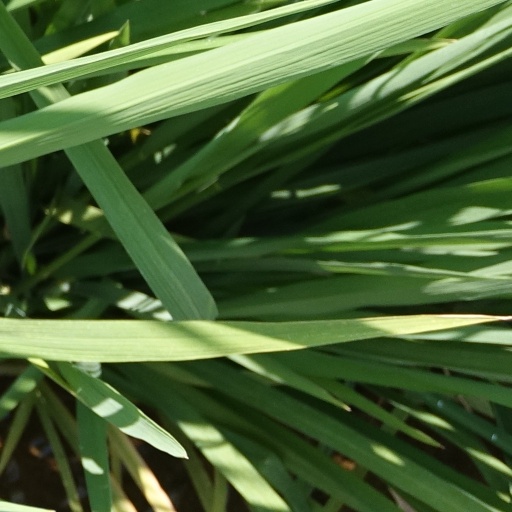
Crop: rice